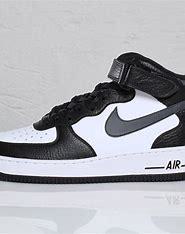
Brand: Nike
Model: Air Force 1 07